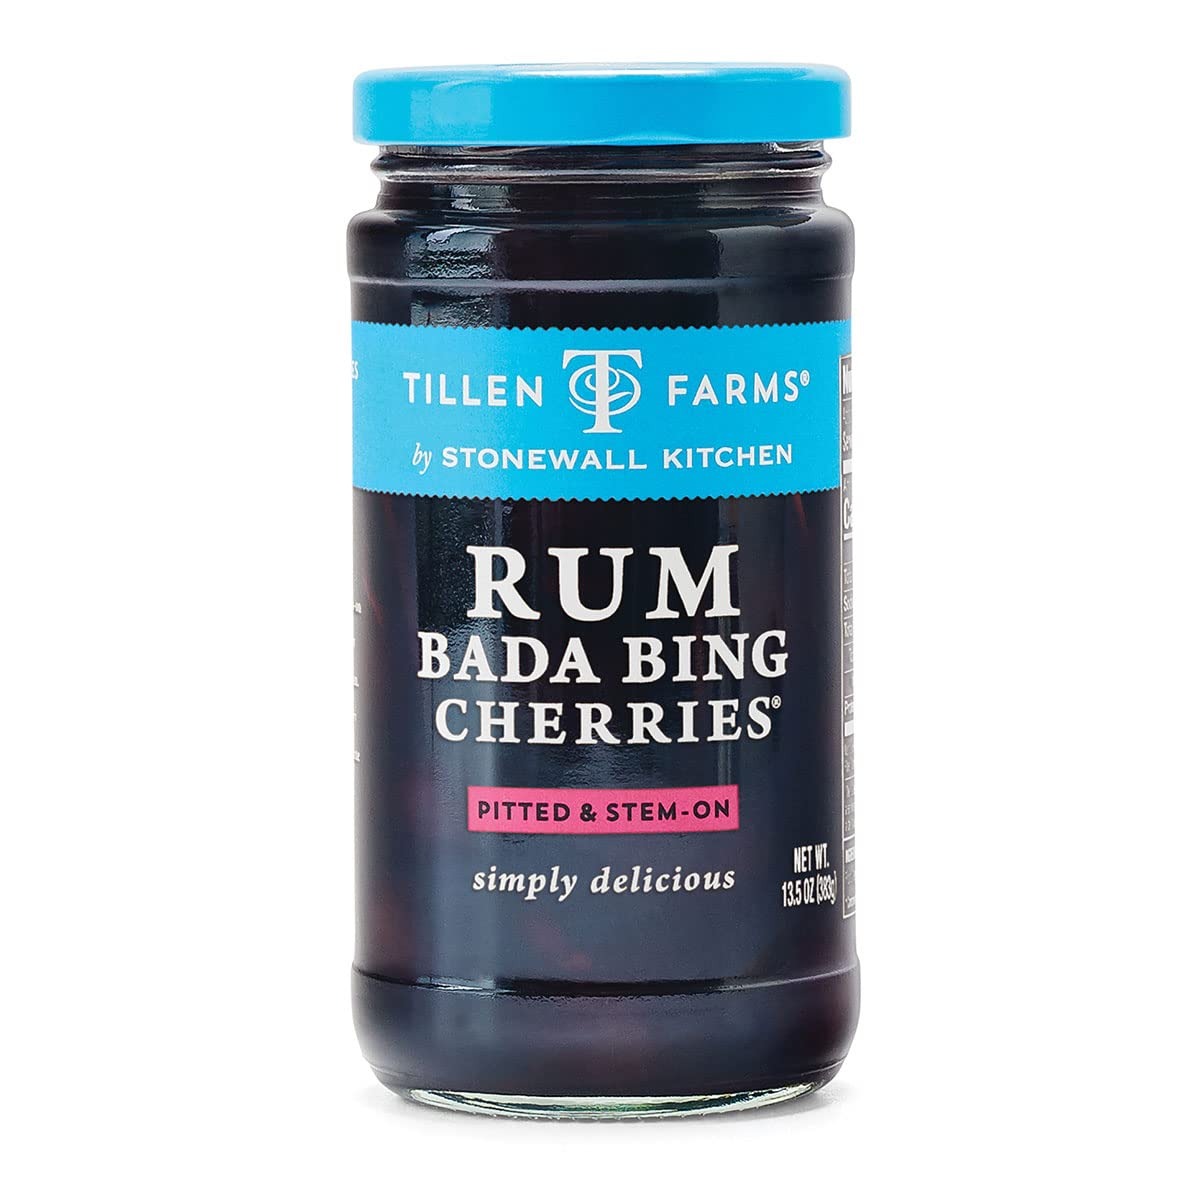
Item Name: Tillen Farms Rum Bada Bing Cherries, 13.5 Ounce
Bullet Point 1: Tillen Farms Rum Bada Bing Cherries, 13.5 Ounce
Bullet Point 2: Delivers a tropical twist to any drink, thanks to a generous splash of rum
Bullet Point 3: Northwest-grown, pitted and stem-on cherries
Bullet Point 4: Add them to decadent desserts, savory cheese plates and of course, your favorite tiki cocktail or rum punch
Bullet Point 5: Stonewall Kitchen Family of Brands: Our award winning line of gourmet food, home goods, and gifts are loved around the world. Featuring brands such as Legal Sea Foods, Michel Design Works, Montebello, Napa Valley Naturals, Stonewall Home, Stonewall Kitchen, Urban Accents, Vermont Coffee Company, Vermont Village, and Village Candle
Bullet Point 6: About Us: It all started in 1991 at a local farmers' market with a few dozen items that we'd finished hand-labeling only hours before. Fast-forward to today and Stonewall Kitchen is now home to an ever-growing family of like-minded lifestyle brands! Expertly made with premium ingredients, our products are the result of decades spent dreaming up, testing and producing only the very best in specialty foods and fine home living.
Product Description: <b>Tillen Farms Rum Bada Bing Cherries, 13.5 Ounce</b><p>If you like piña coladas (and getting caught in the rain), look no further: These Northwest-grown, pitted and stem-on cherries deliver a tropical twist to any drink, thanks to a generous splash of rum. Add them to decadent desserts, savory cheese plates and of course, your favorite tiki cocktail or rum punch!</p><p><b>About Tillen Farms</b></p><p>Tillen Farms sets the bar high for how cocktail garnishes should taste. Free of any artificial dyes, our brined veggies, hand-stuffed olives and American-grown cherries feature produce picked at the peak of ripeness for year-round enjoyment. Mix and mingle these exceptionally delicious products with your favorite drinks and dishes to get the party started!</p>
Value: 13.5
Unit: Ounce

Price: 25.58